Bella Vista, Arkansas

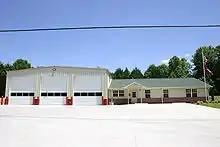
Fire station off Trafalgar Road

The Bella Vista Fire Department is a career fire department with four fully staffed fire stations. There are three shifts with 21 career firefighters on each shift. The fire department also provides Advanced Life Support paramedic service to the city with six ambulances. In 2010, the department took control over the Bella Vista Ambulance Services.